Cristian Rivero (footballer)

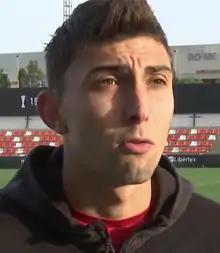
Rivero in 2019

Cristian Rivero Sabater (born 21 March 1998) is a Spanish professional footballer who plays as a goalkeeper for Valencia CF.